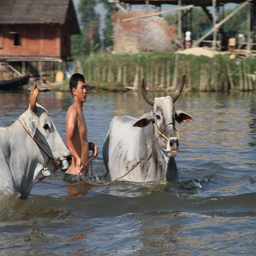
a man wading his two oxen through flood waters
A man leading two roped cattle across a river.
A farmer leads his cattle through a river.
Man up to his waist in water with two gray cows.
A man herds cattle across a body of water.